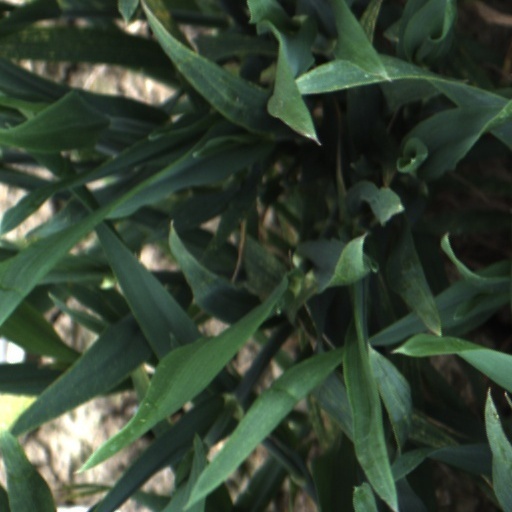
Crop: wheat